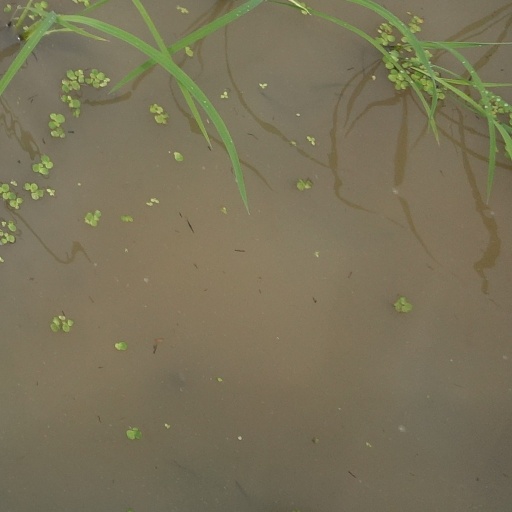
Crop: rice